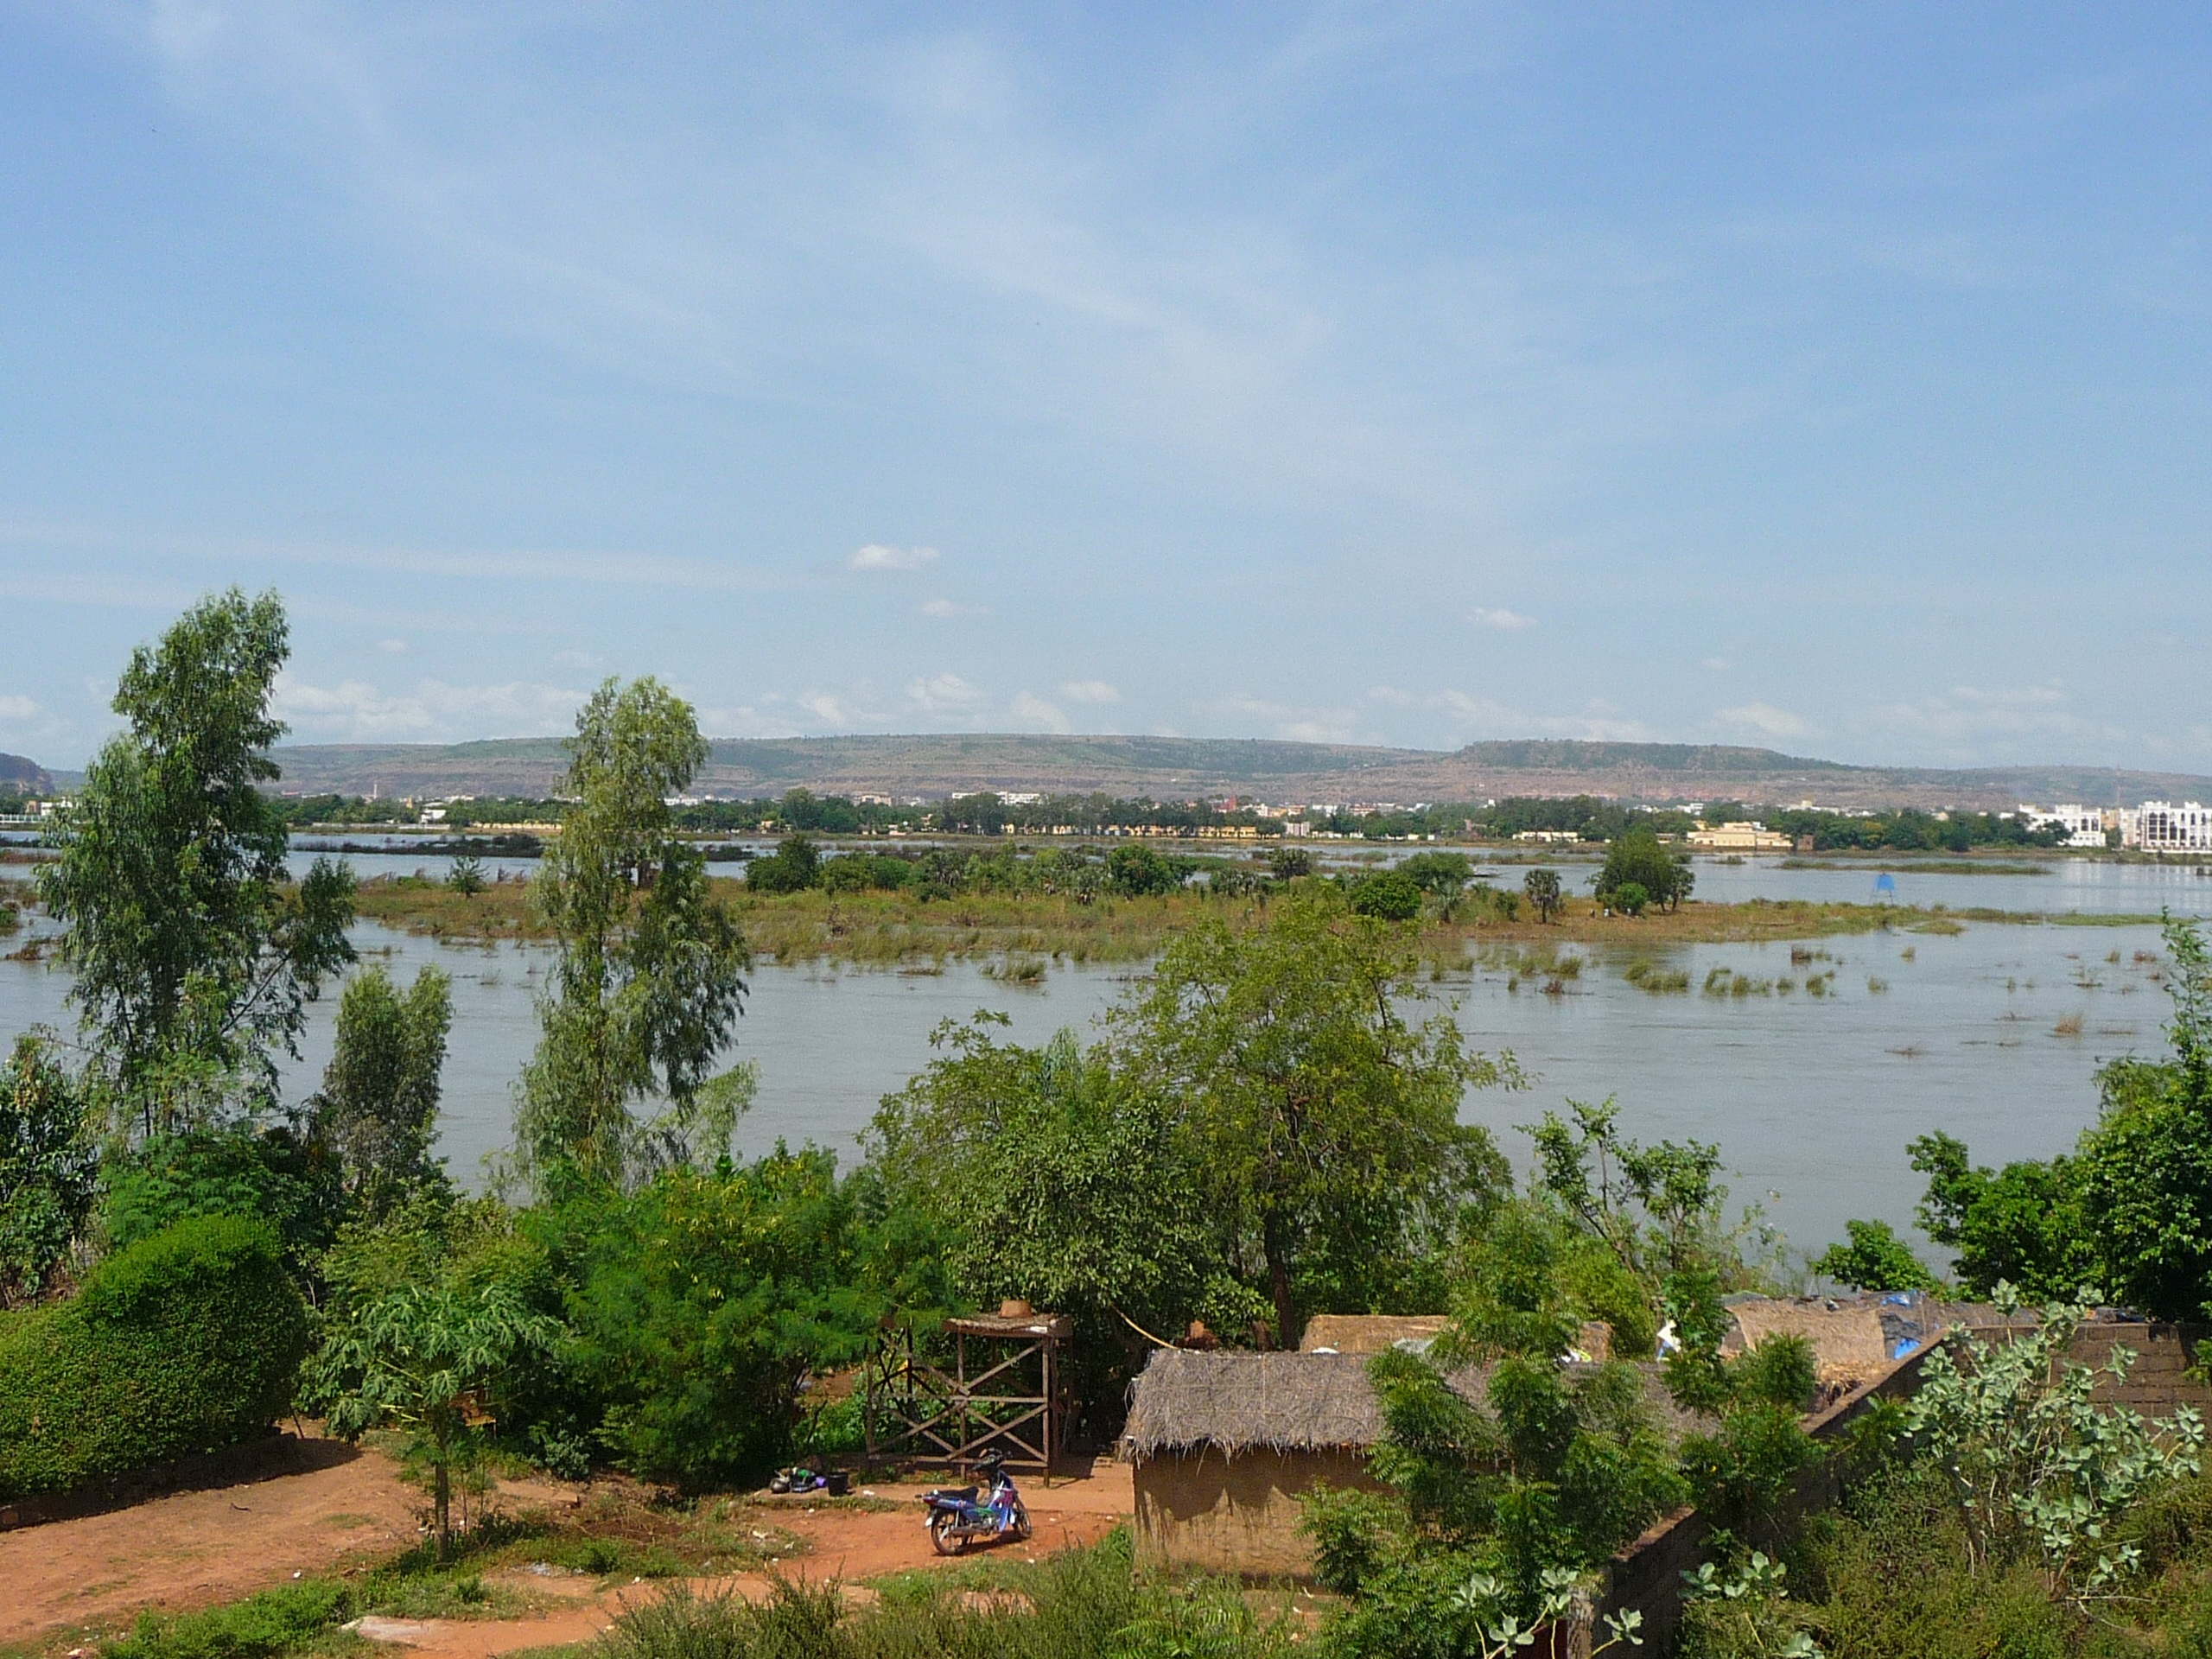
tree, lake, river, africa, reservoir, waterway, mali, wetland, estate, ecosystem, rural area, niger